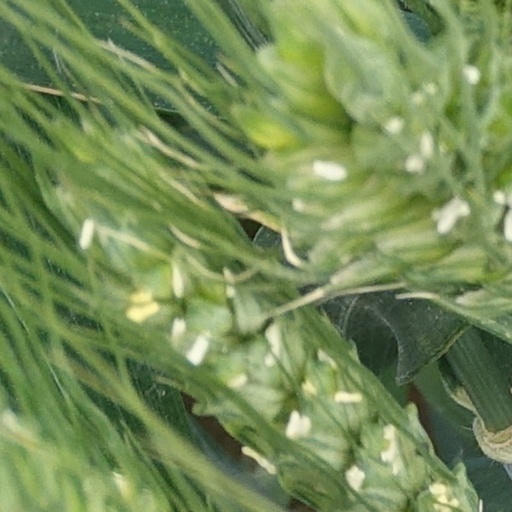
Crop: wheat